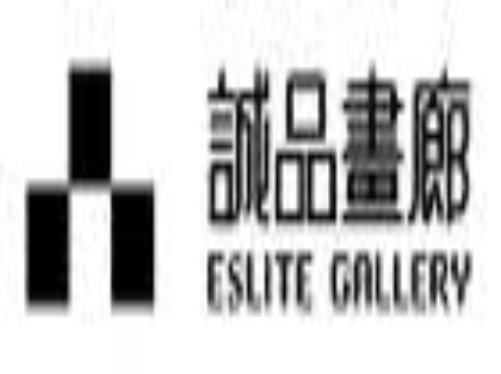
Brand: cenpin
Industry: Others